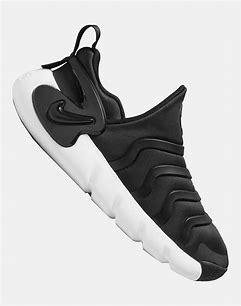
Brand: Nike
Model: Dynamo Go